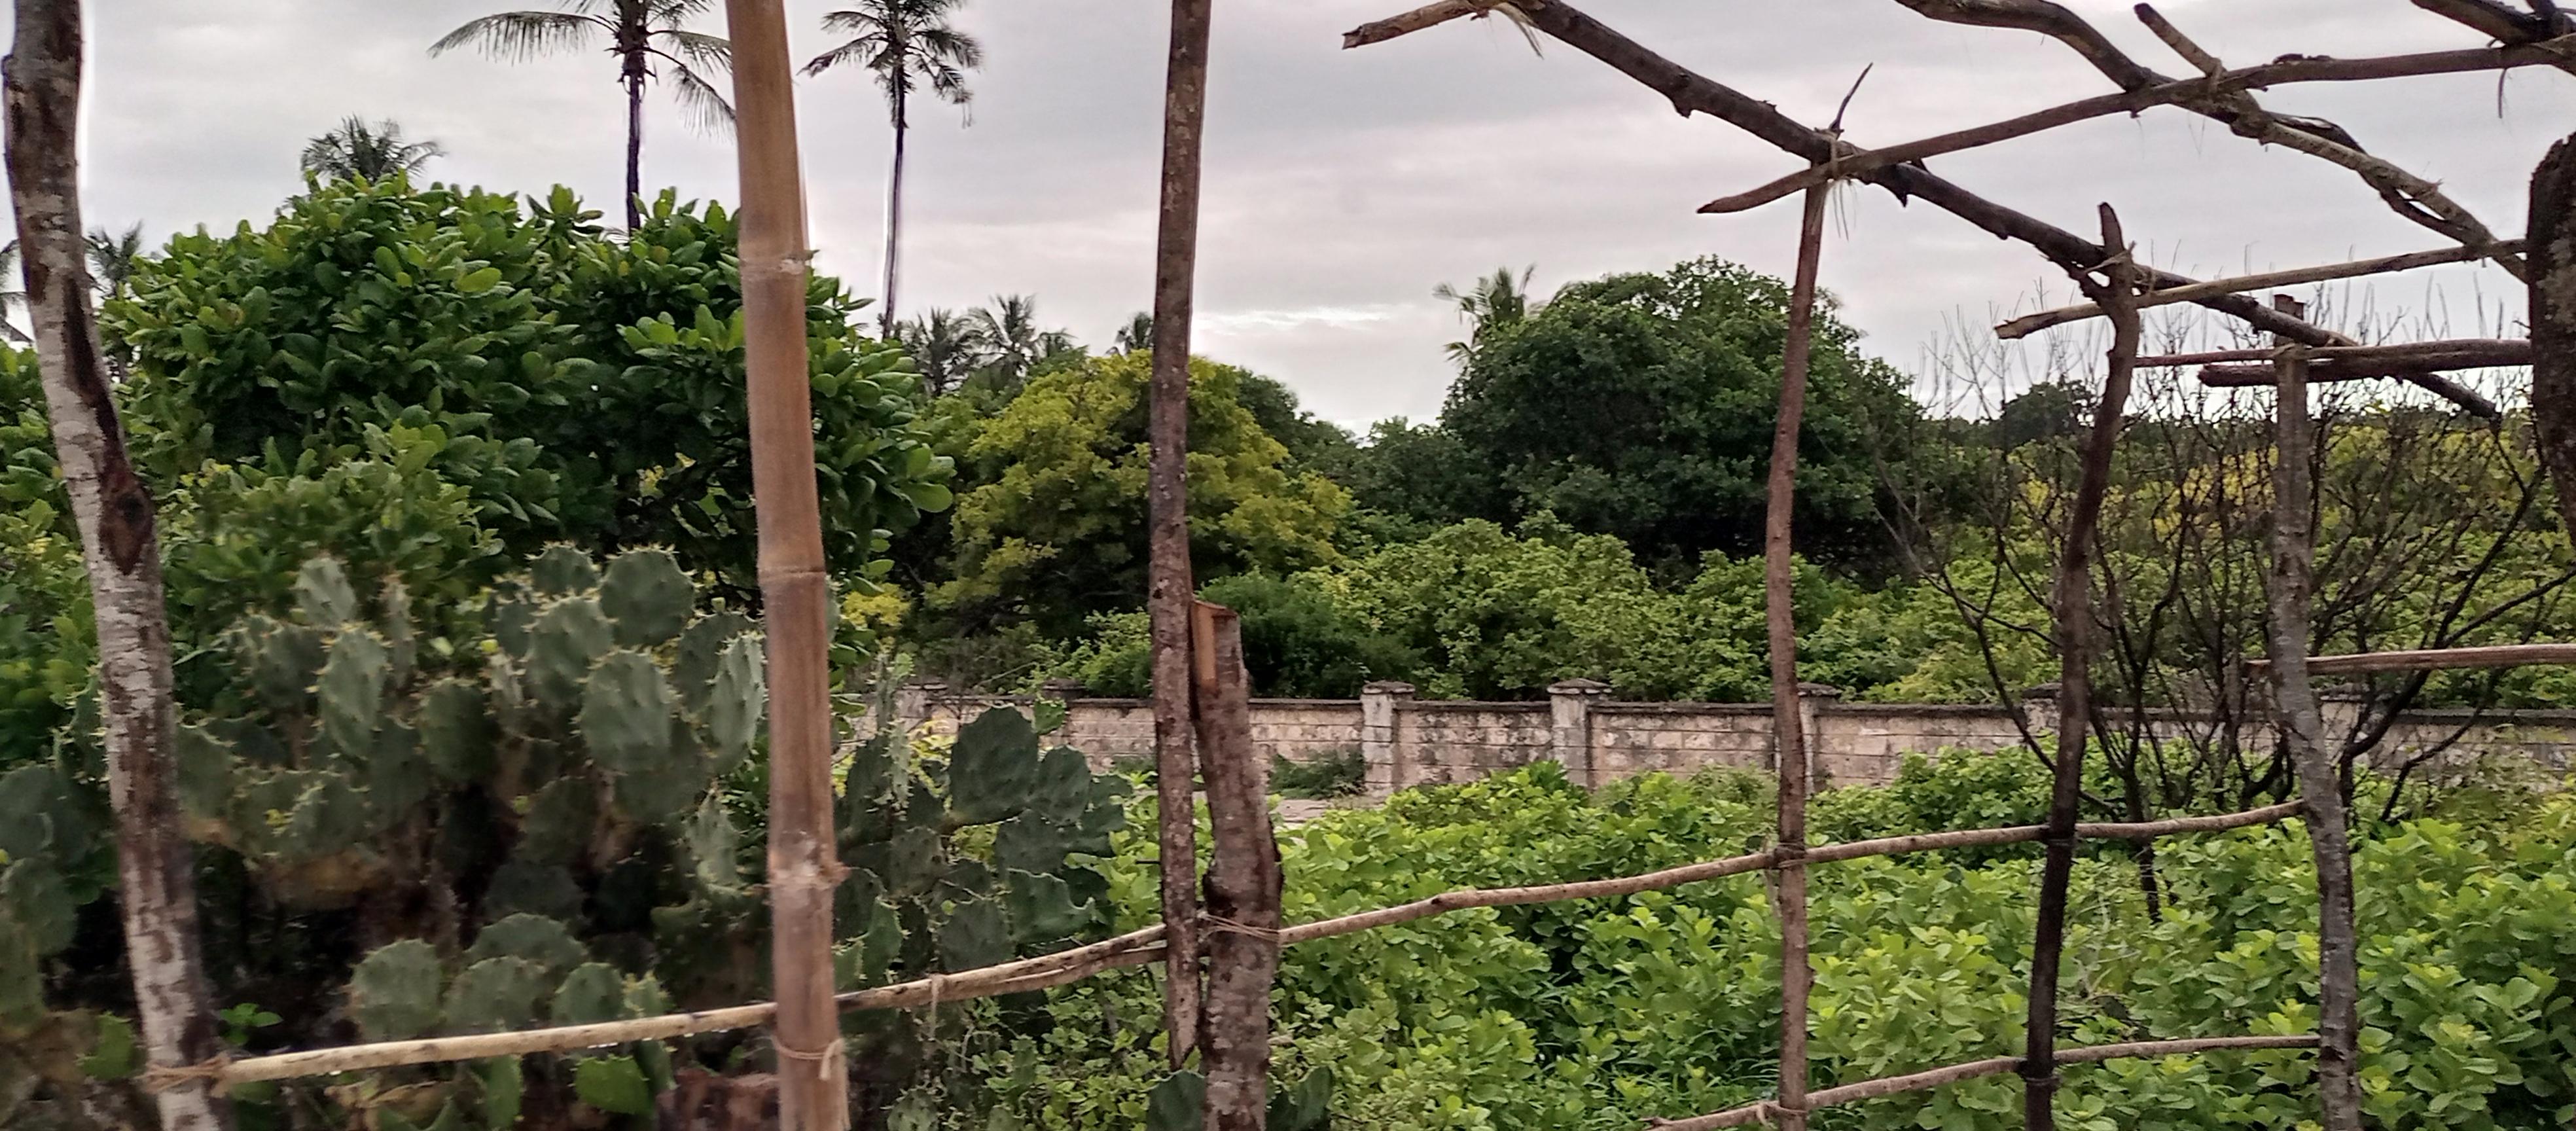
Anga ina mawingu meupe. Eneo lililo na ukuta uliojengwa limezingirwa na miti mikubwa na midogo yenye rangi ya kijani kibichi.